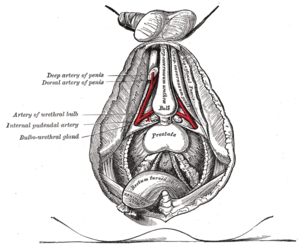
L’artère dorsale du pénis est une branche terminale de l'artère pudendale interne à partir du bord inférieur de la symphyse pubienne. Elle traverse la lame latérale du ligament suspenseur du pénis et chemine sur la face dorsale du pénis entre le nerf profond et la veine dorsale profonde jusqu’à la base du gland où elle se termine en s’anastomosant avec son homologue controlatérale en un cercle artériel qui irrigue le gland et le prépuce. Ses branches collatérales superficielles se distribuent aux téguments et ses branches collatérales profondes au corps caverneux, qui s'anastomosent avec l'artère profonde du pénis. De plus, elle donne des branches aux artères circonflexes qui alimentent le corps spongieux.
L’artère du bulbe du pénis est une artère courte de gros calibre qui provient de l'artère pudendale interne entre les deux couches de fascia du diaphragme urogénital. Il passe vers l'intérieur, perce le fascia inférieur du diaphragme urogénital et donne des branches qui se ramifient dans le bulbe de l'urètre et dans la partie postérieure du corps spongieux.